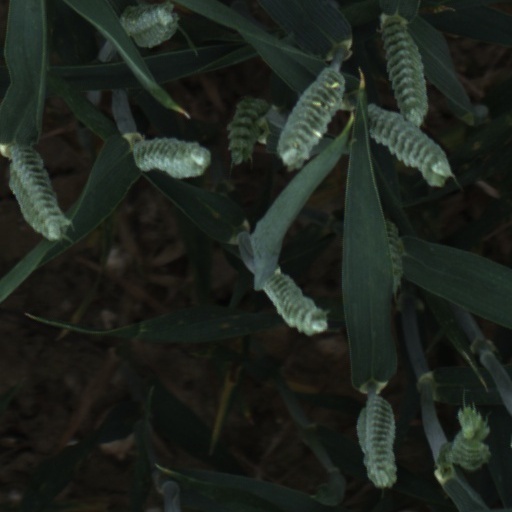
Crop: wheat